Devdas (2013 film)

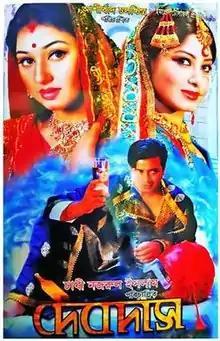
Theatrical release poster

Devdas is a 2013 Bangladeshi romantic period drama film based on the Sharat Chandra Chattopadhyay novel "Devdas". The film is directed by Chashi Nazrul Islam, who also directed the 1982 version and produced by Faridur Reza Sagar under the banner of his Impress Telefilm, based on the 1917 novel of the same name by Sarat Chandra Chattopadhyay. The film is set in the early 1900s and follows Shakib Khan as Devdas Mukherjee, a wealthy law graduate who returns from Calcutta after 13 years to marry his childhood sweetheart, Paro, played by Apu Biswas. However, the rejection of this marriage by his own family sparks his descent into alcoholism, ultimately leading to his emotional deterioration and him seeking refuge with a courtesan, Chandramukhi, played by Moushumi.